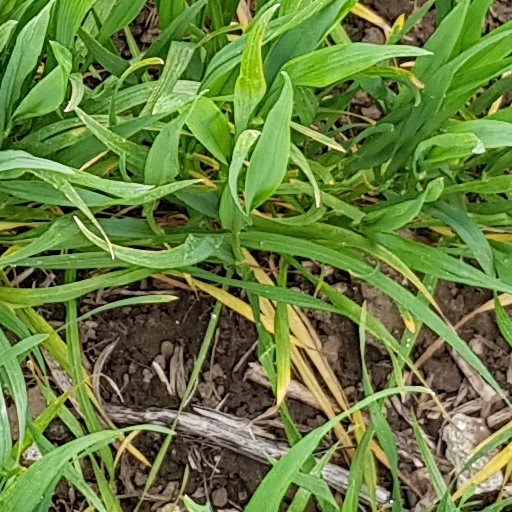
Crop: wheat